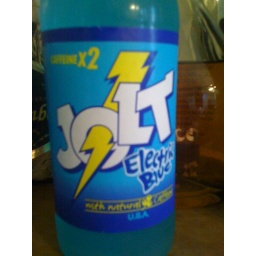
Jolt Electric Blue tastes like a melted blue Otter Pop with a bag of sugar poured in it.